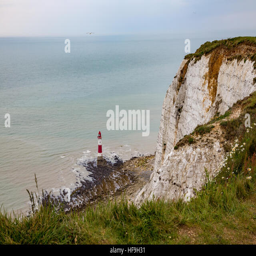
different view of the lighthouse and taken from the left side .